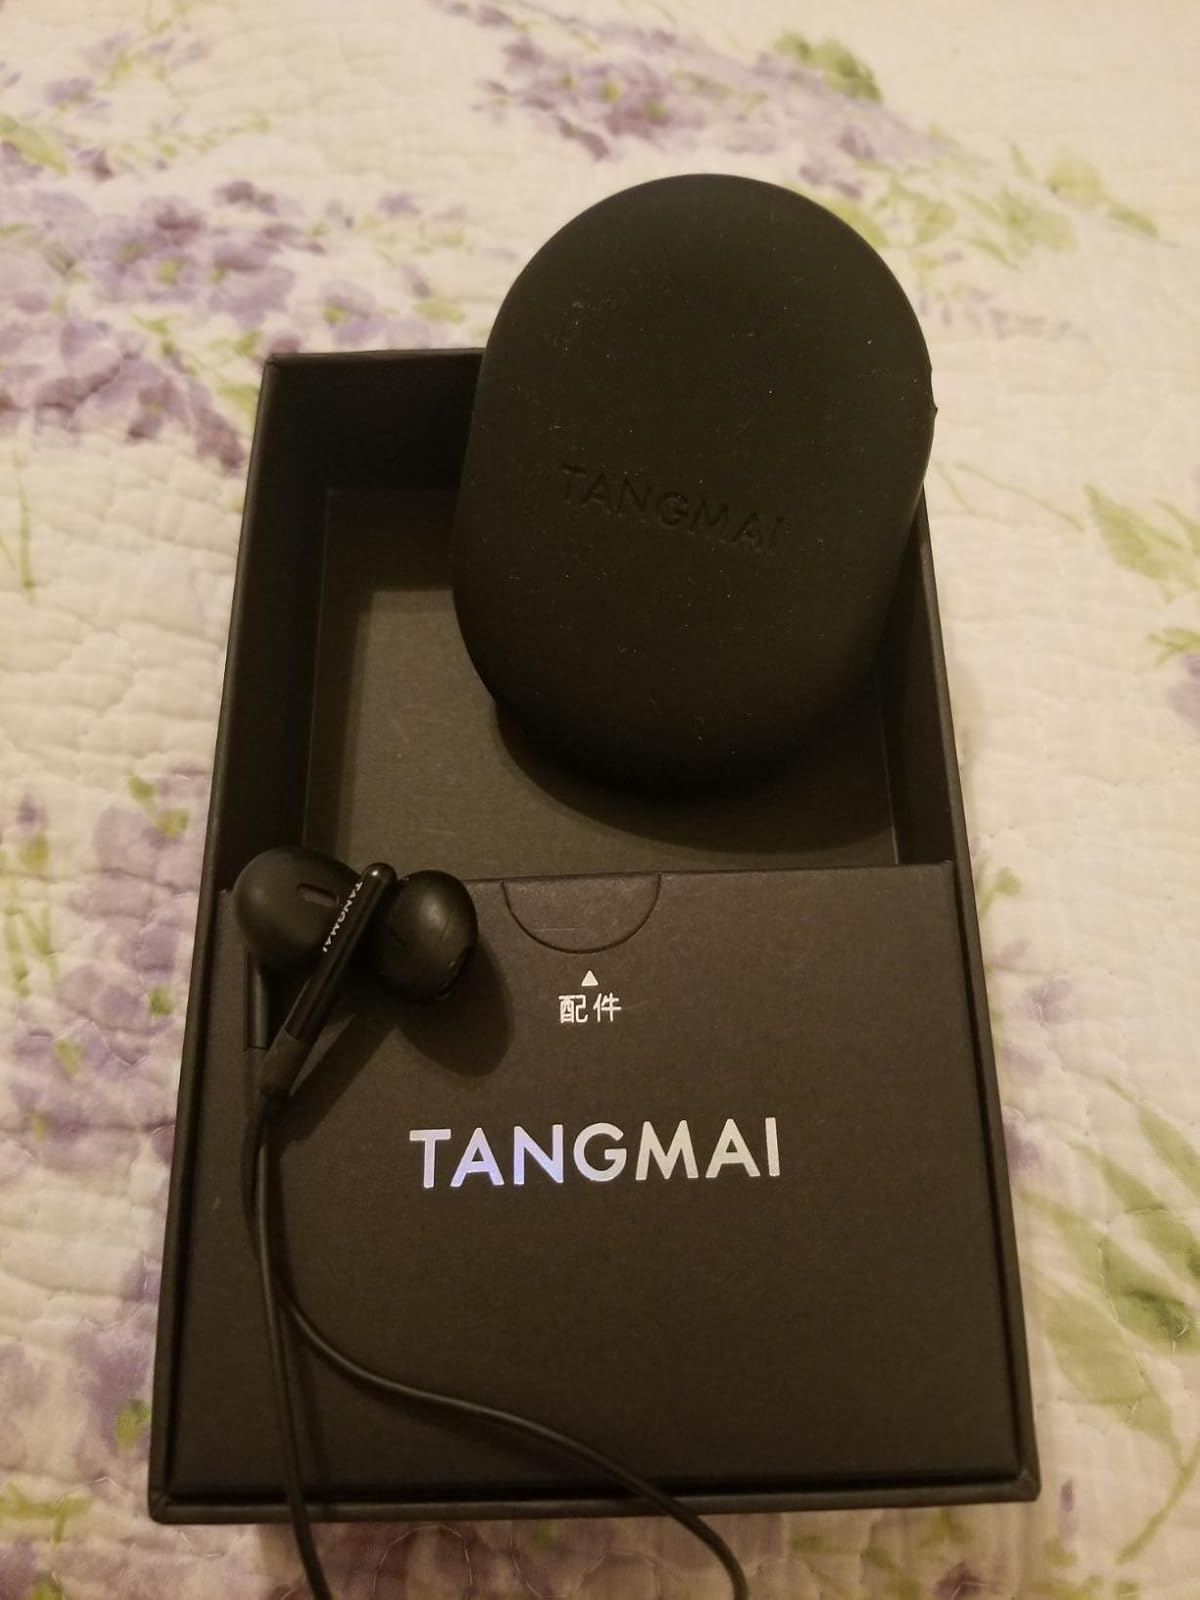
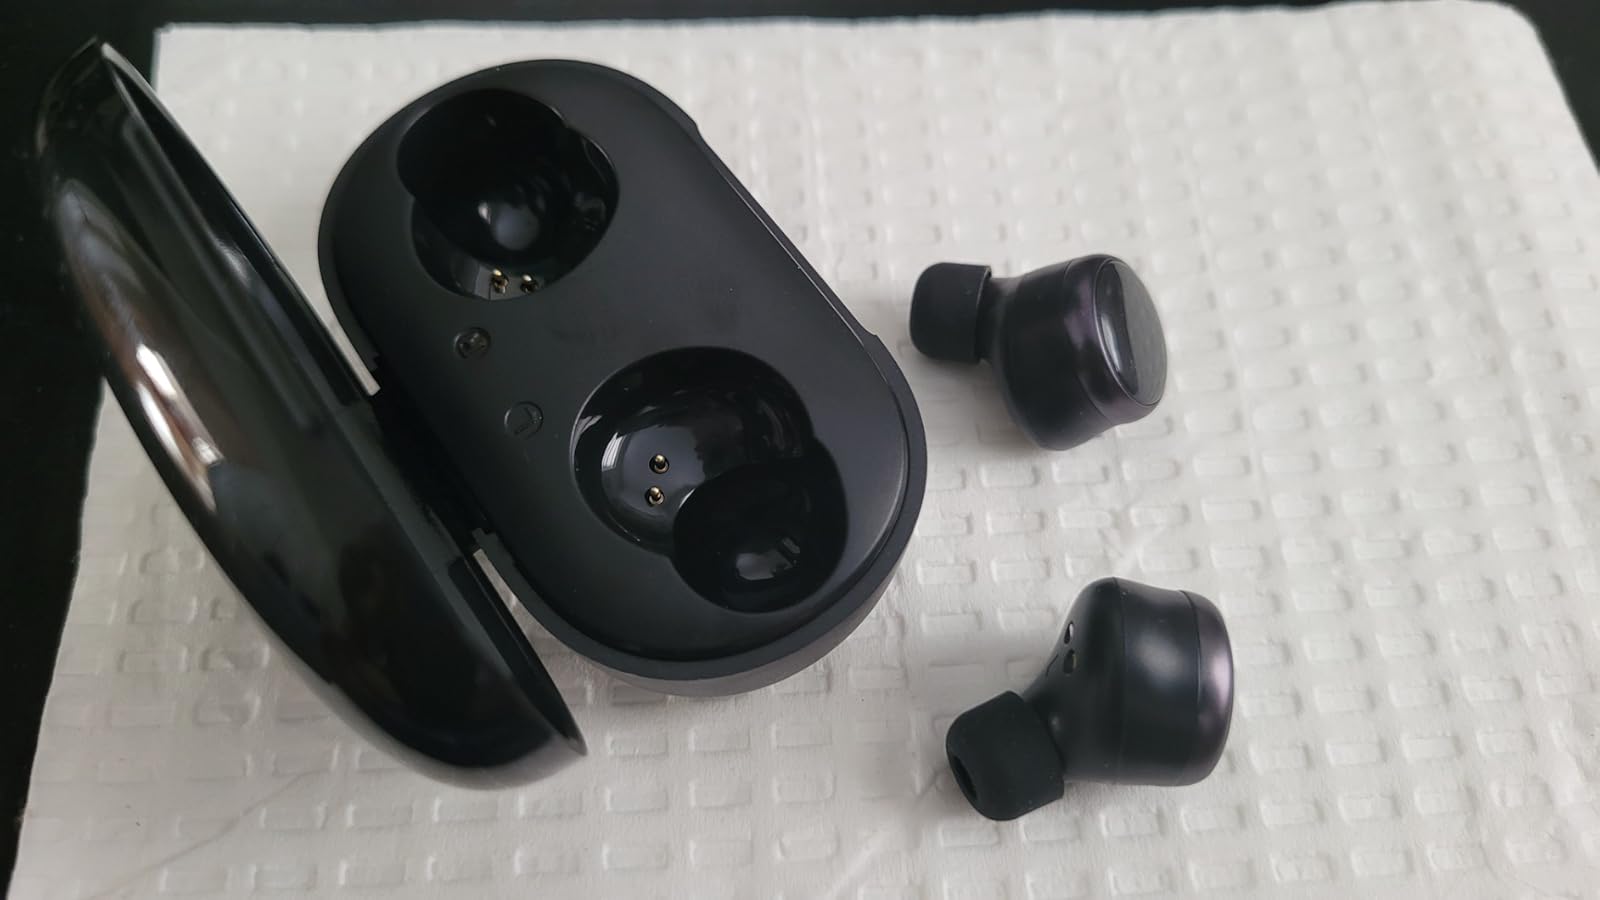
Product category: earbuds
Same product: no